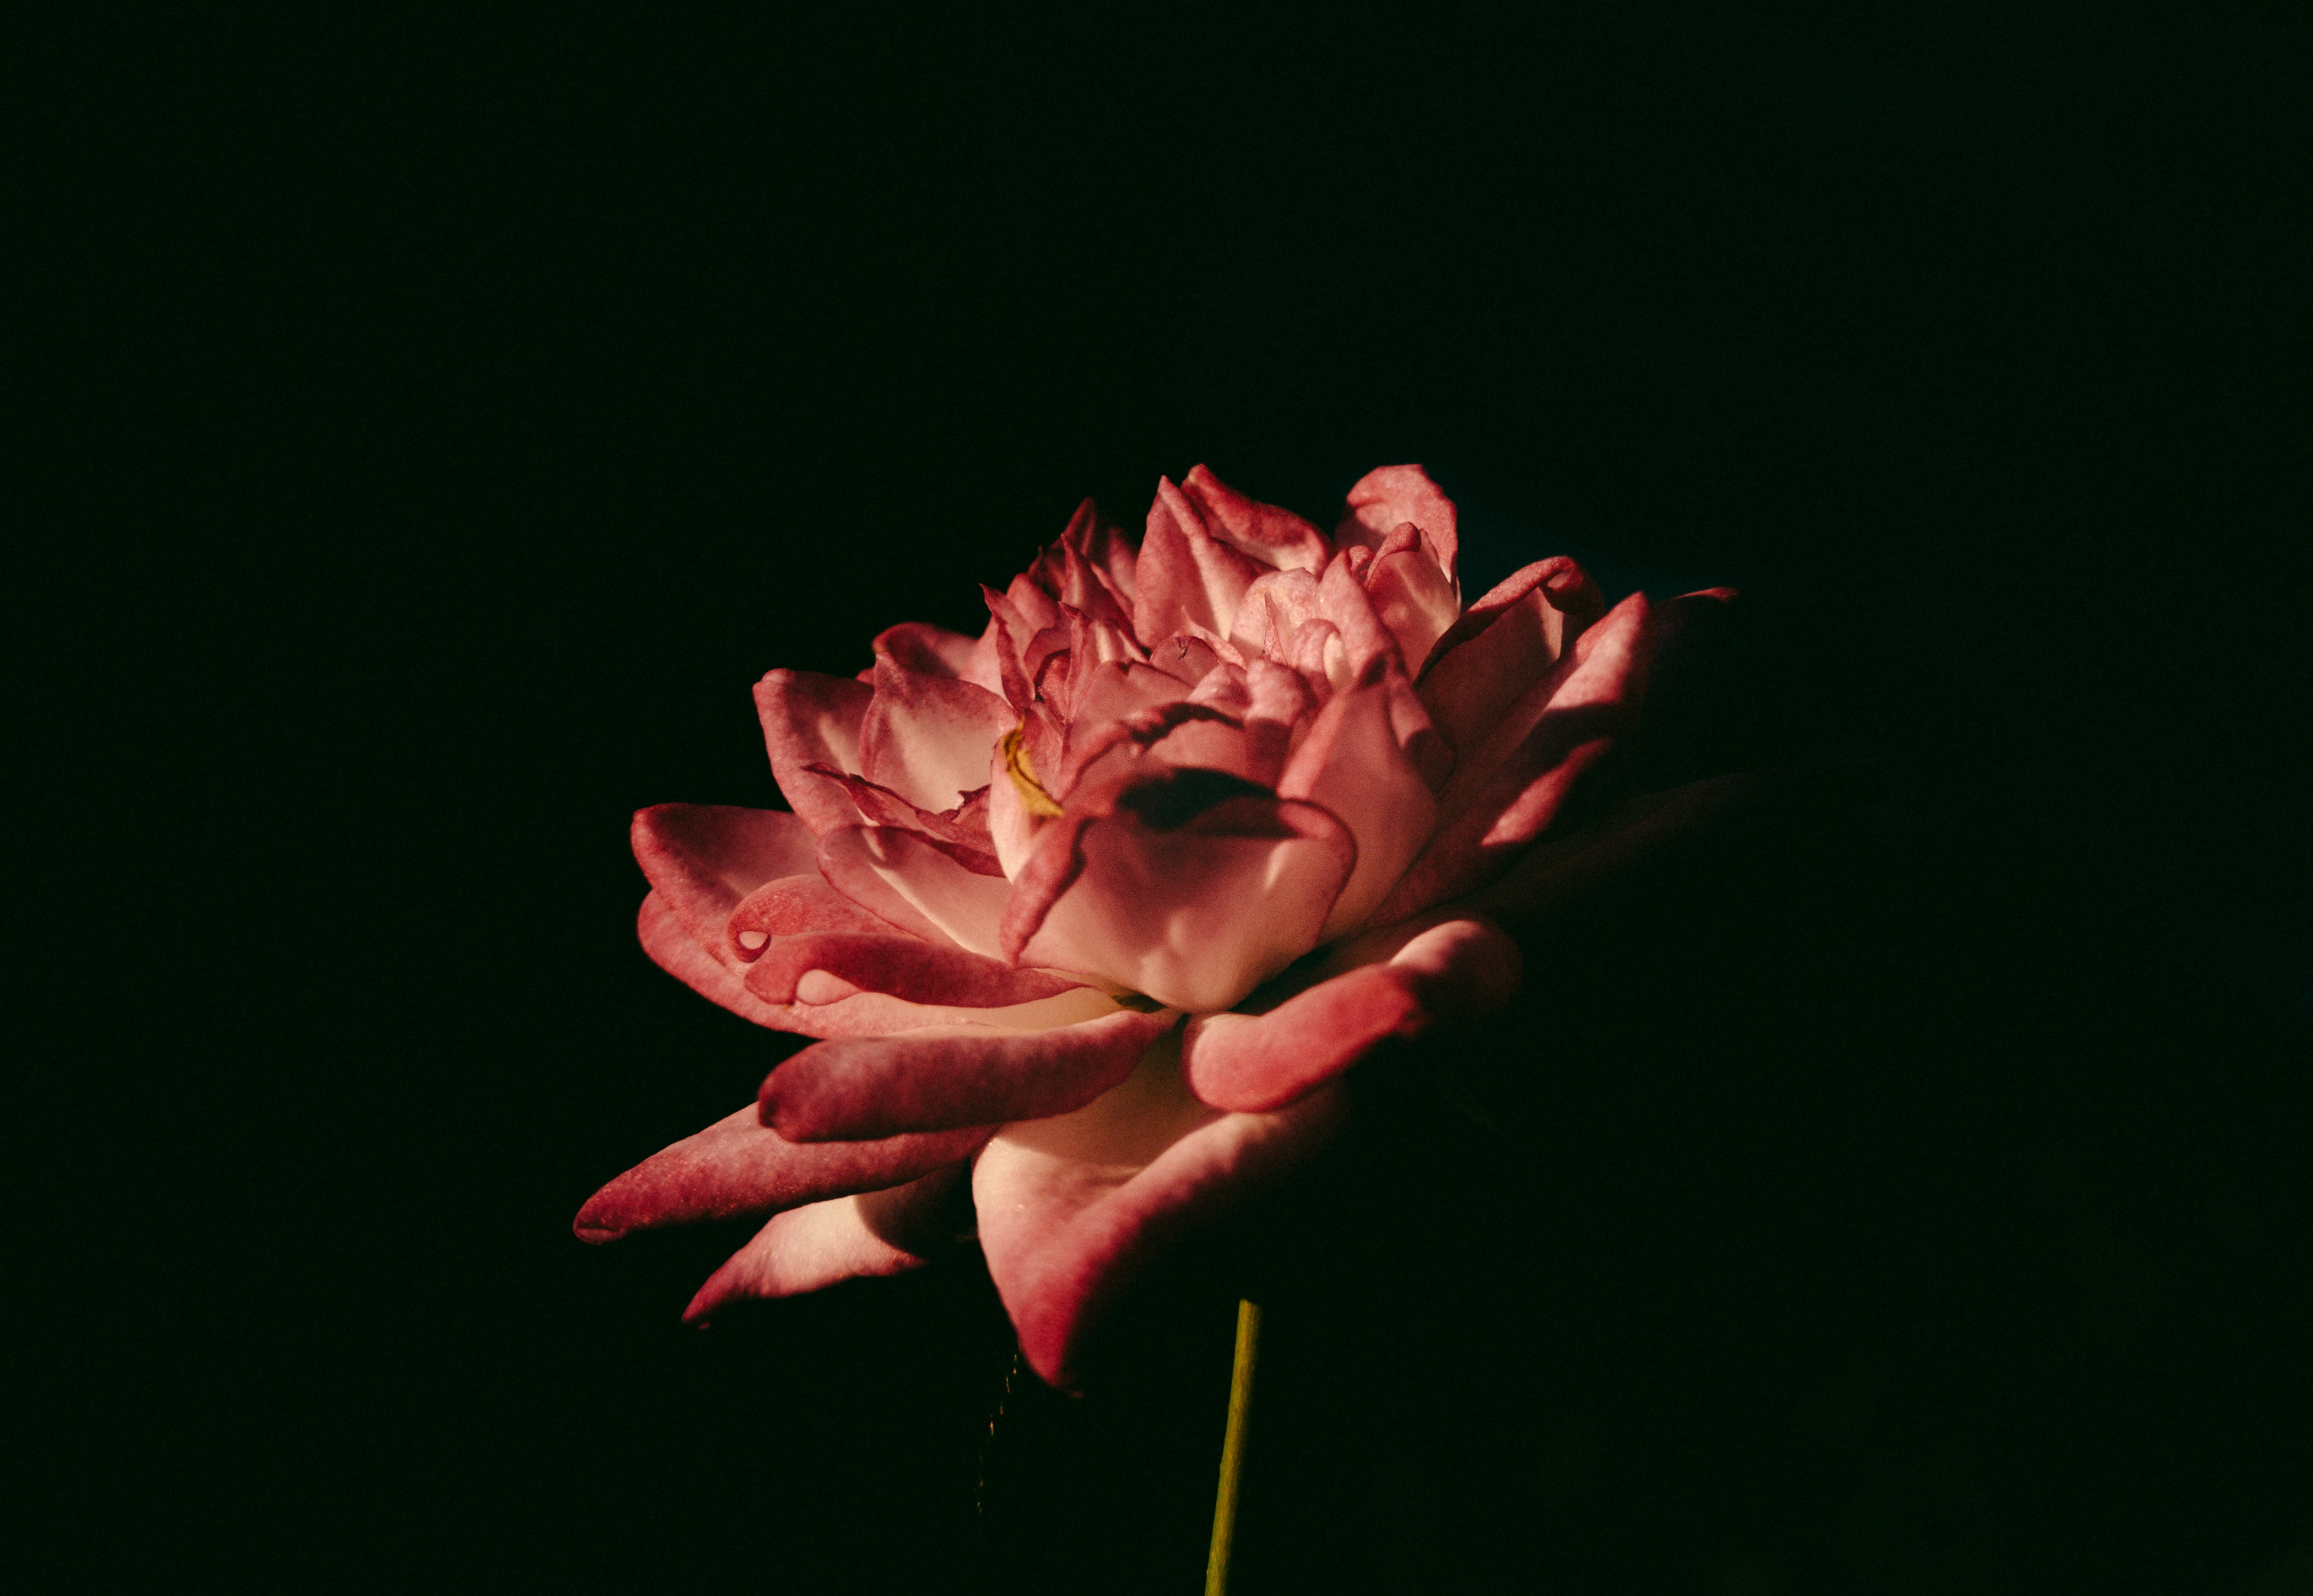
plant, flower, petal, rose, spring, darkness, pink, flora, close up, cool image, cool photo, macro photography, flowering plant, garden roses, rose family, still life photography, plant stem, computer wallpaper, rose order